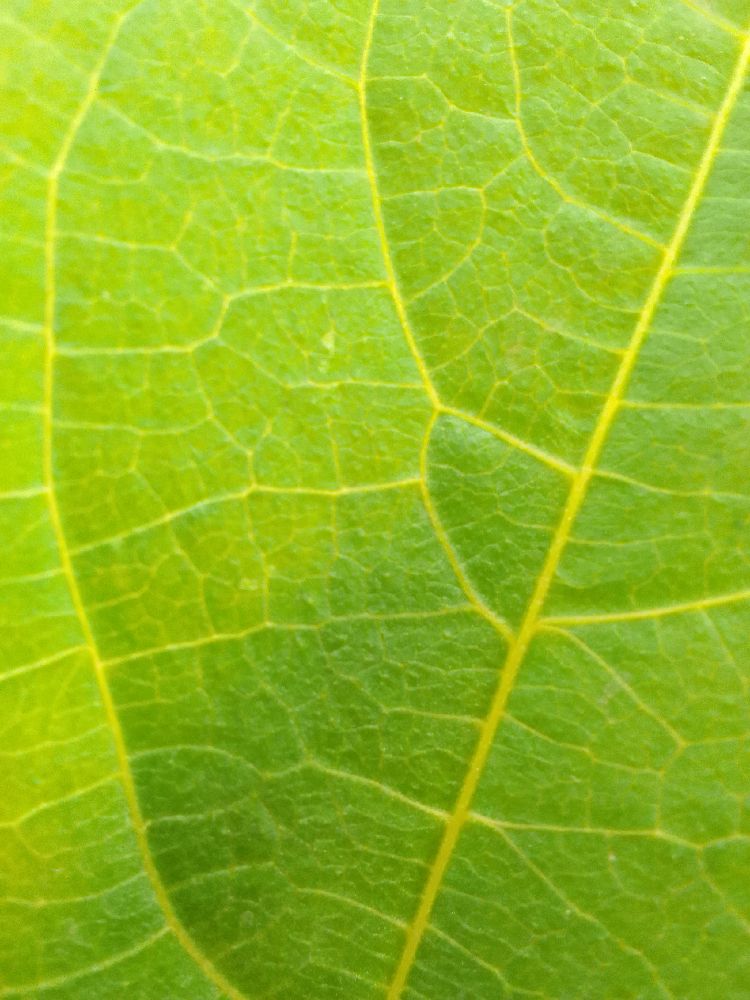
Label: healthy